Catherine de Parthenay

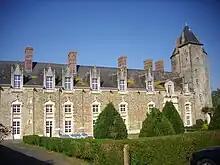
Château de Blain

During the wars, the Château de Blain was besieged and set on fire in 1591 during fighting between the Duke of Mercœur and Jean de Montauban, the knight De Goust. De Parthenay restored Château de Blain and moved into it with her family.